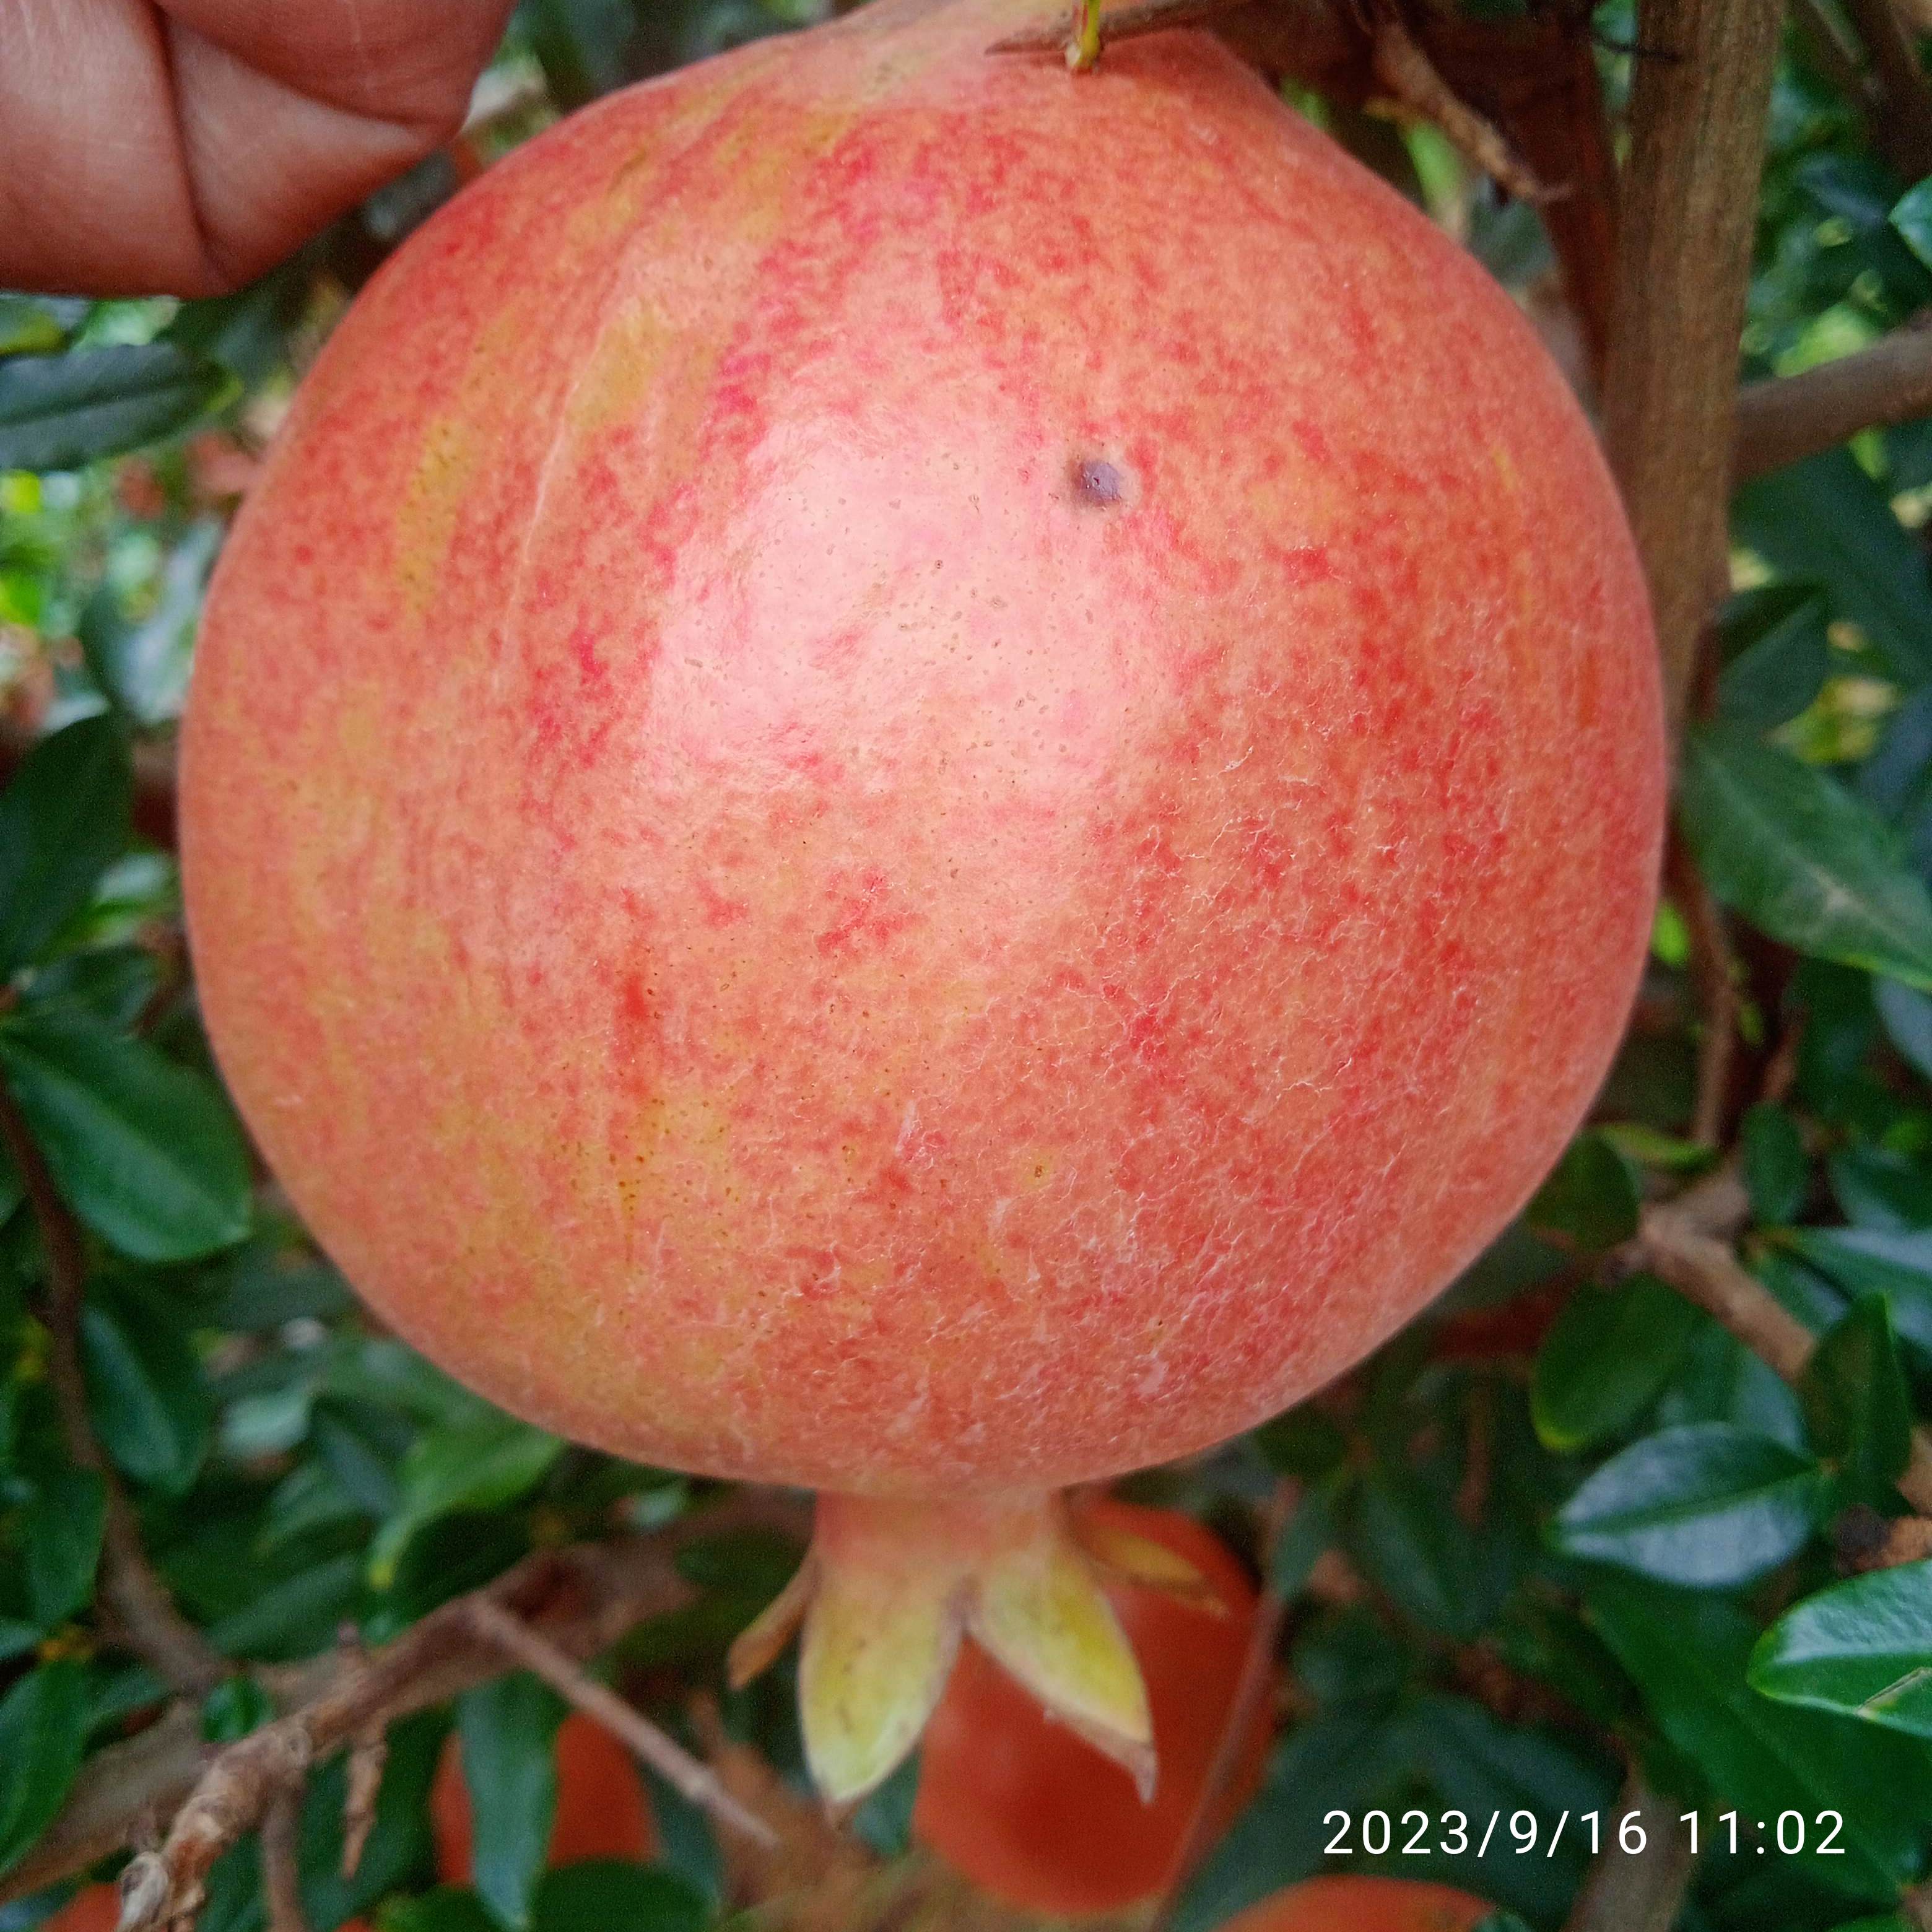
Label: Healthy